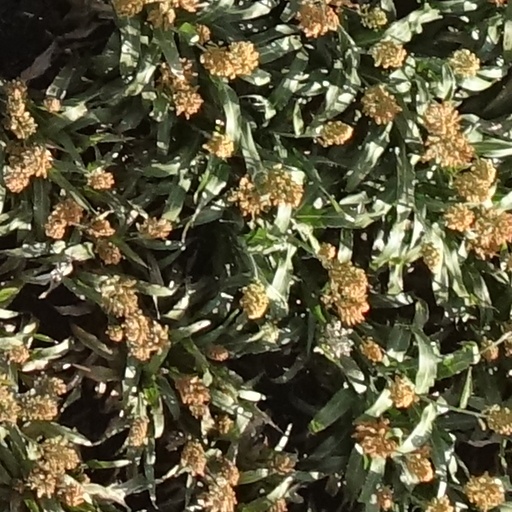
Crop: sorghum